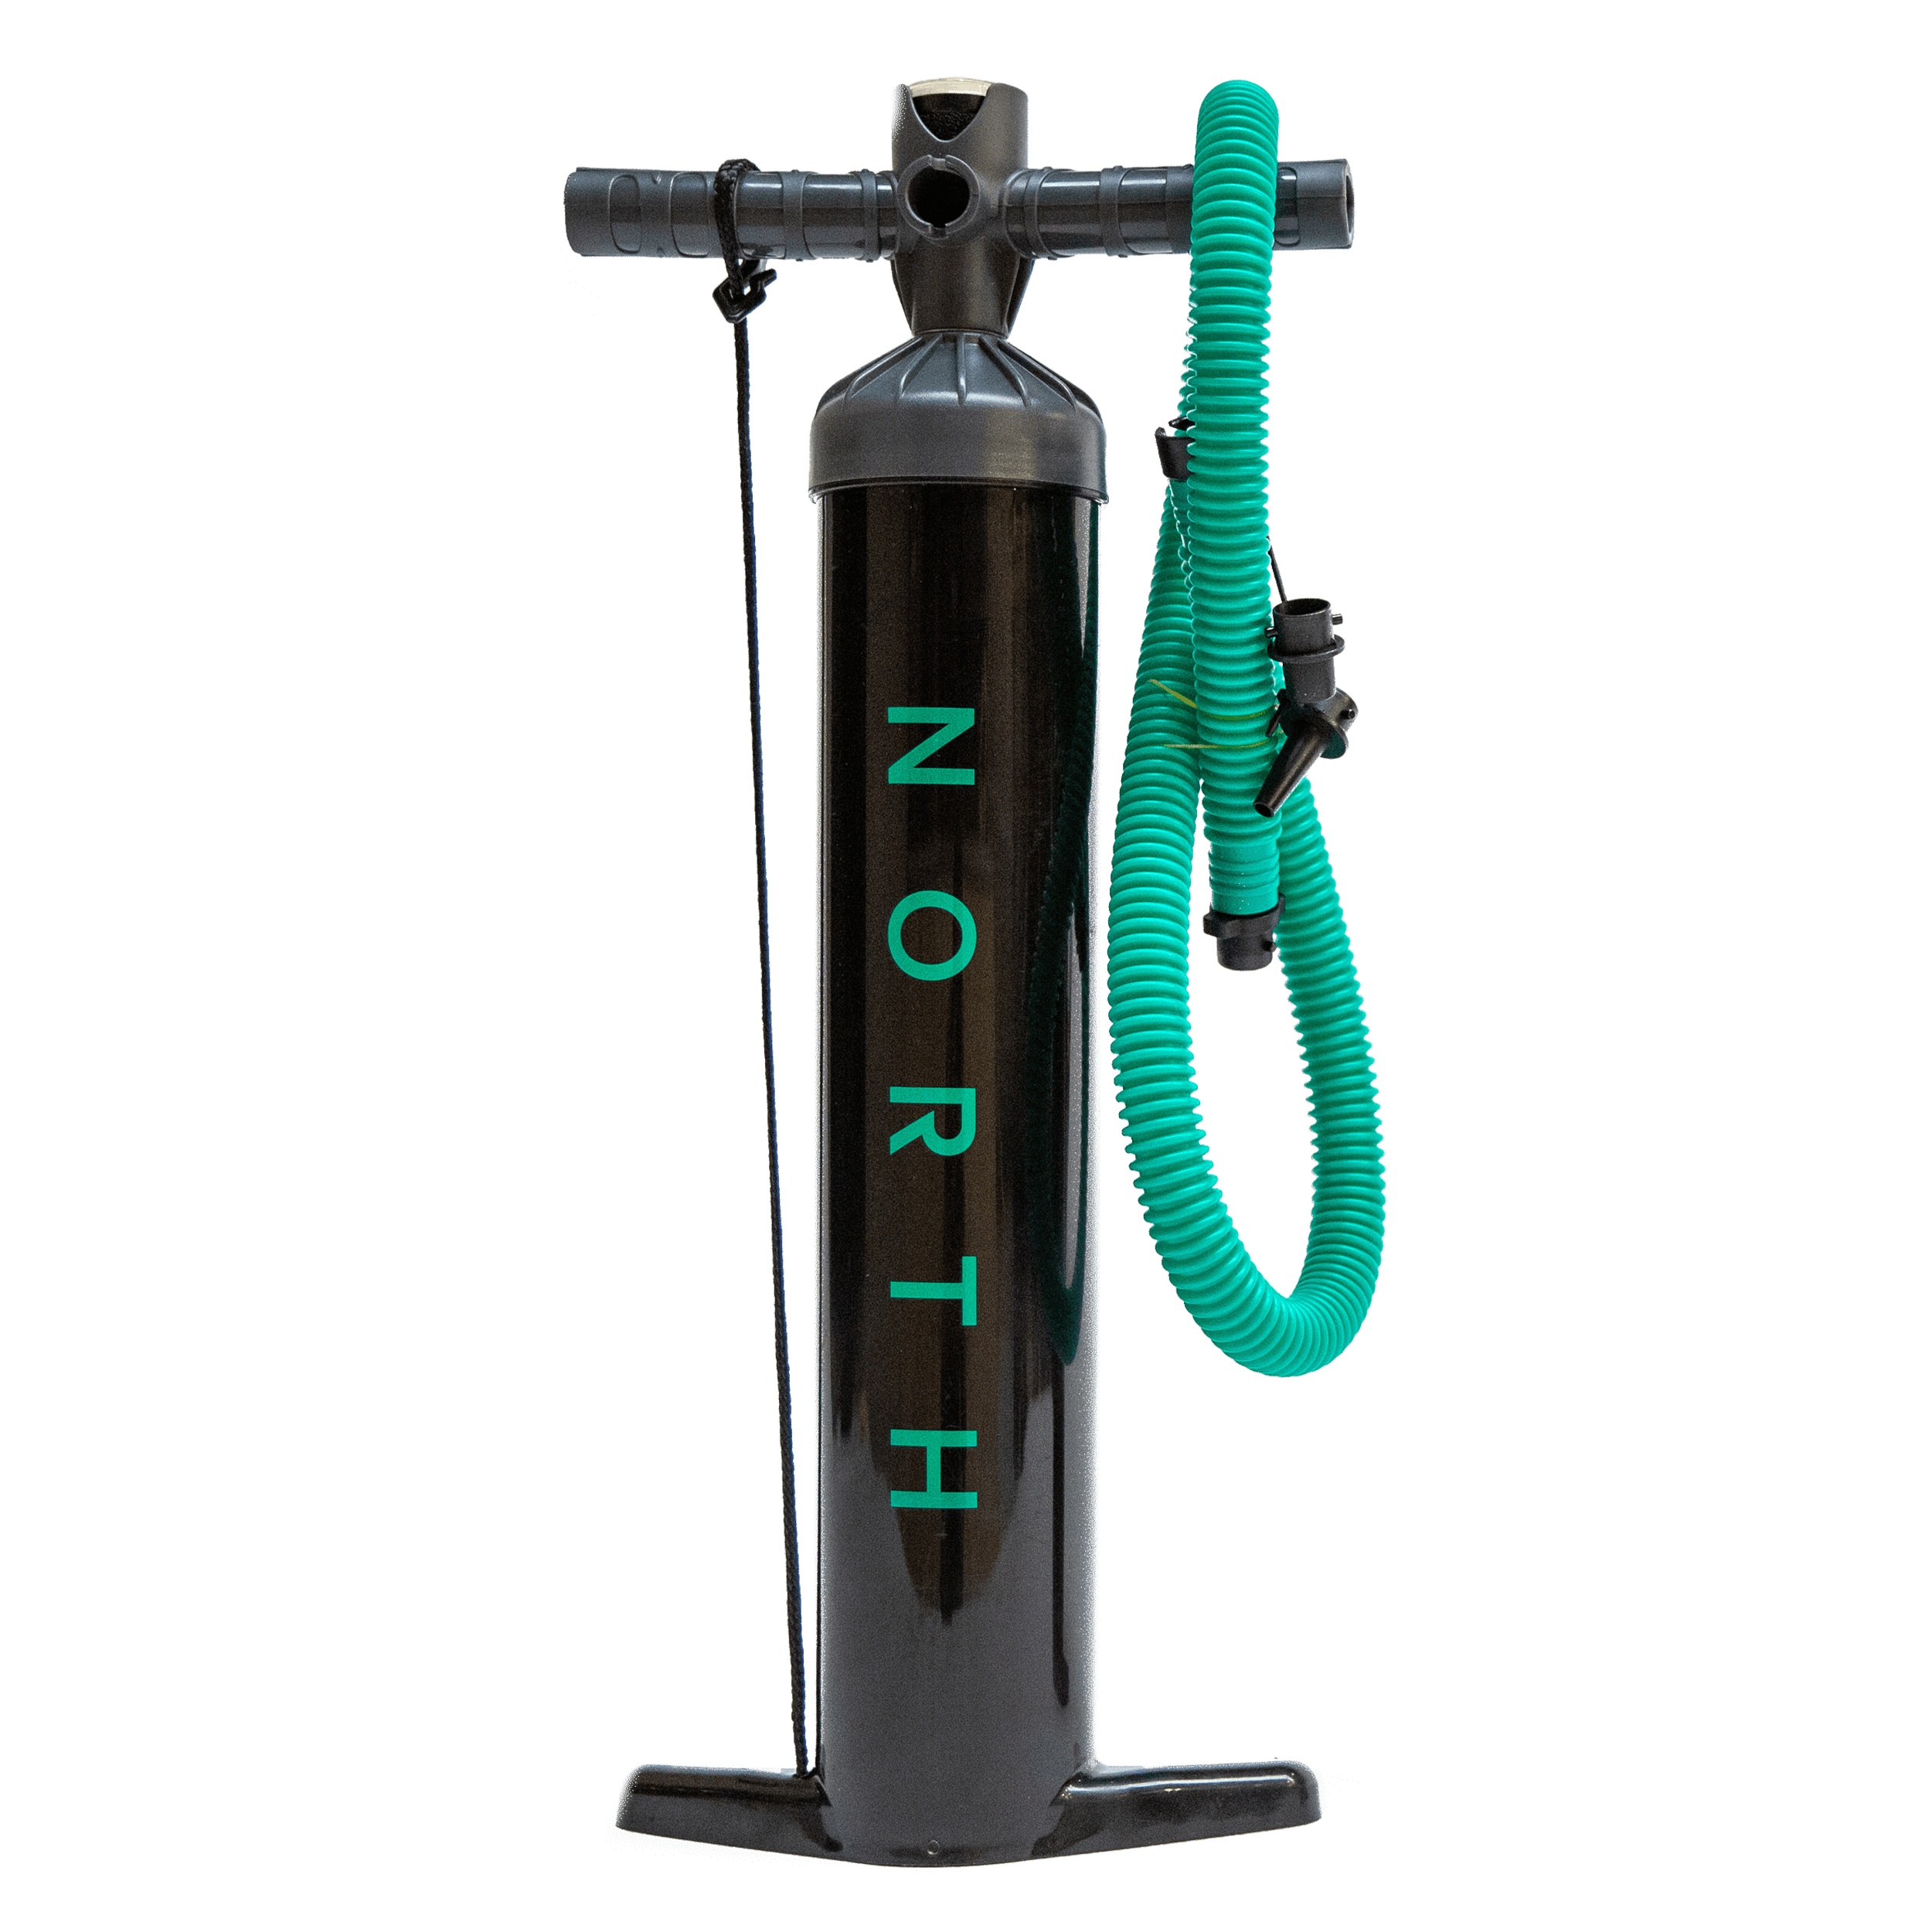
Kite Pump
Brand: North
Category: Sporting Goods > Outdoor Recreation > Boating & Water Sports > Kitesurfing